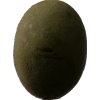
Label: nut